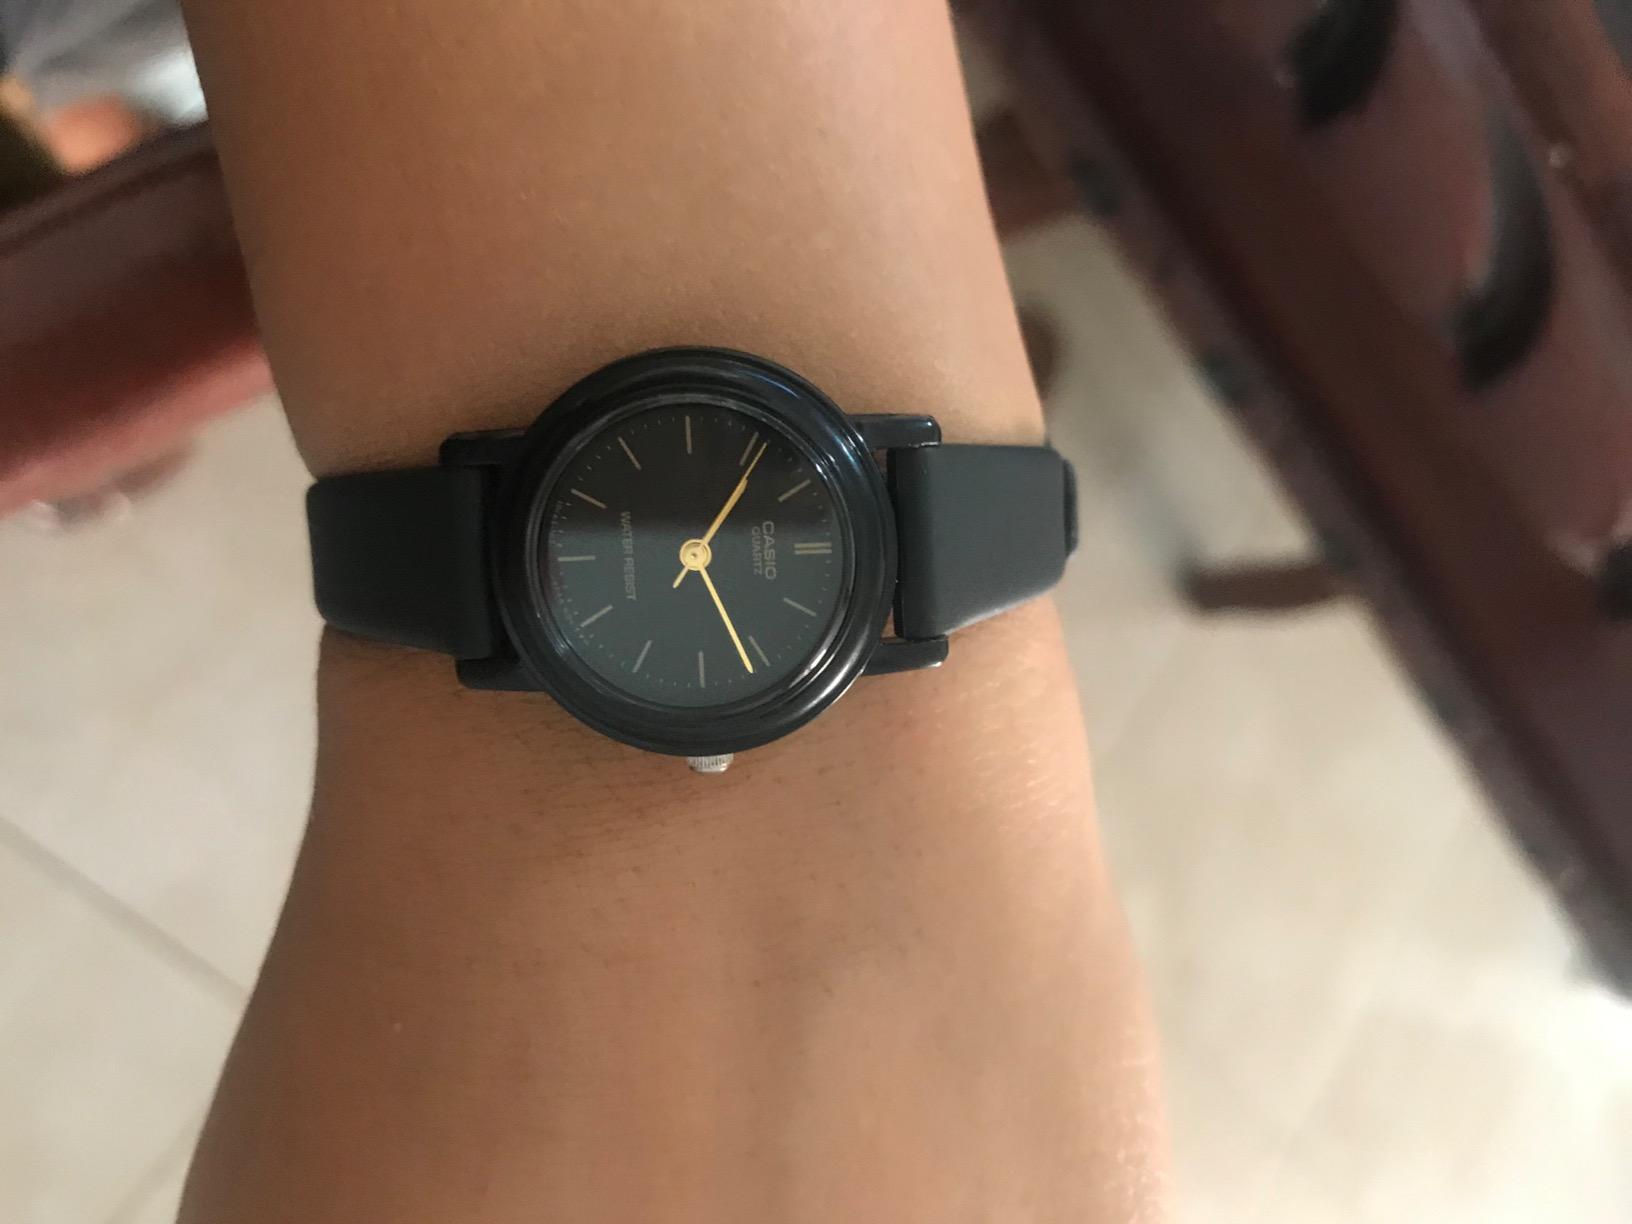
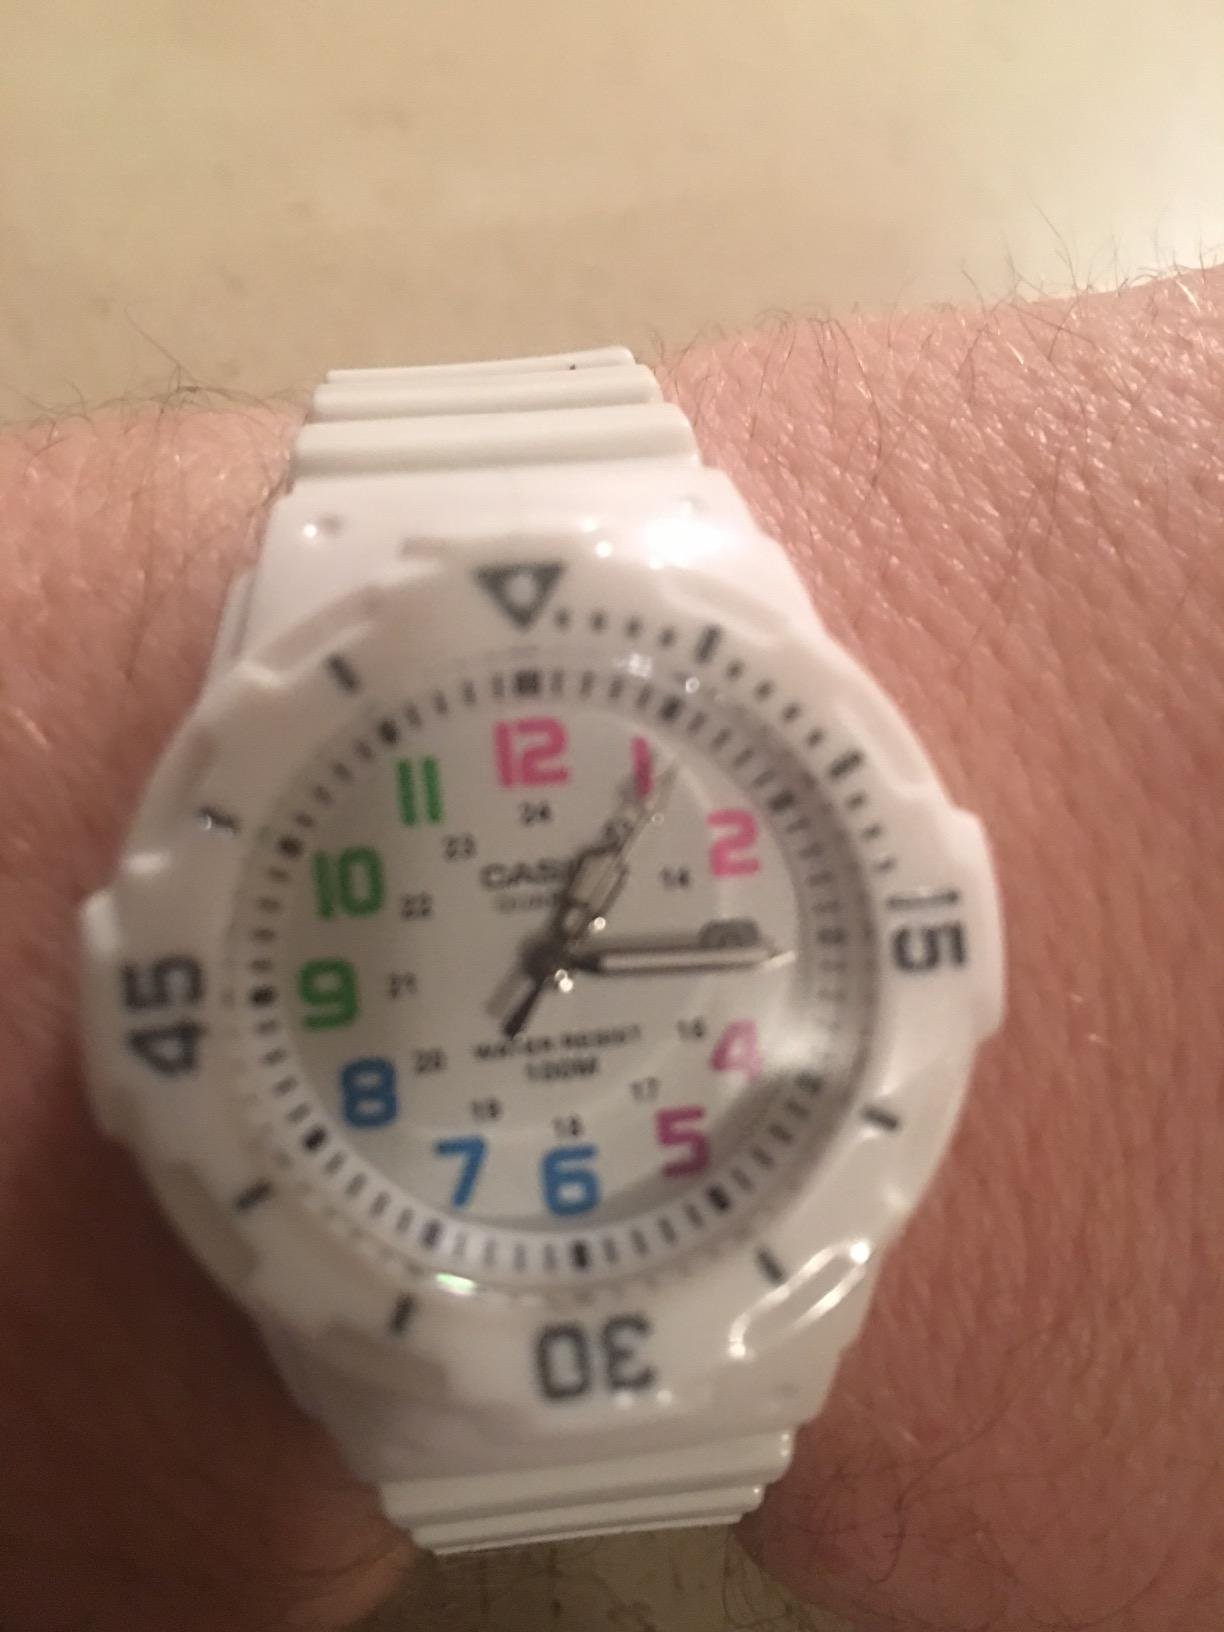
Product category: accessories_watch
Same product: no